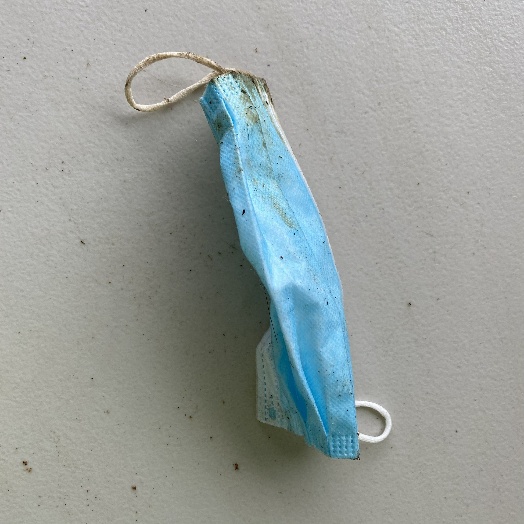
Label: Textile Trash